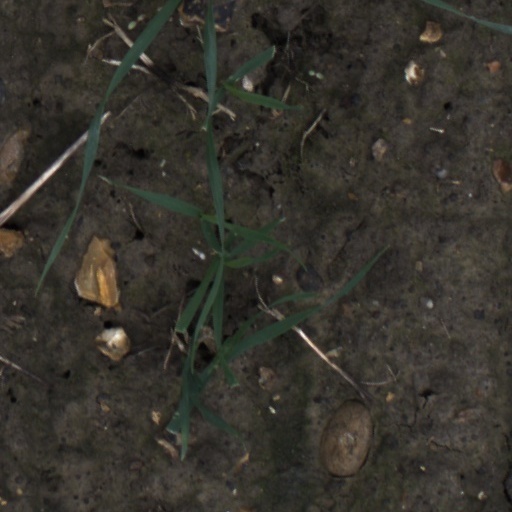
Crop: wheat